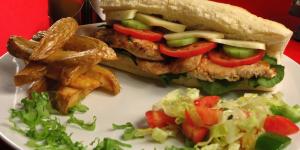
panes con pollo